Rechtboomssloot

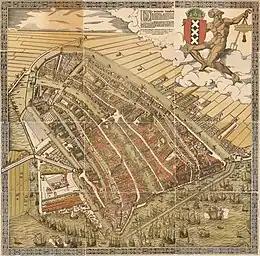
Bird's eye view of Amsterdam from the north by Cornelis Anthonisz. (1544). Lastage is to the east (lower left).

Boom, who lived at the Rechtboomssloot (at numbers 1 to 3), had two ditches, the Rechtboomssloot and Kromboomssloot, widened into canals around 1530 to connect his shipyard on the Lastage with the IJ.